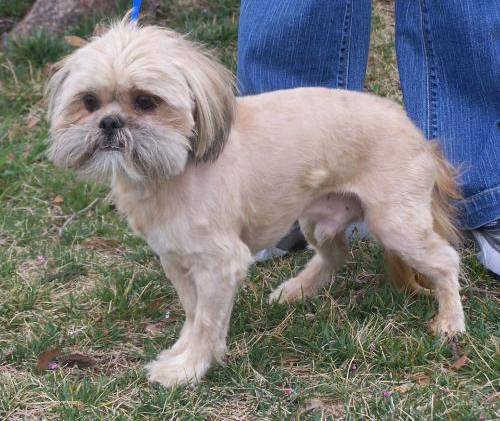
Label: dog